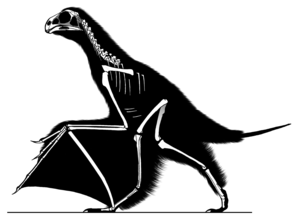
Yi est un genre éteint de petits dinosaures à plumes, des théropodes paraviens basaux, découvert en Chine.